Yeti (Doctor Who)

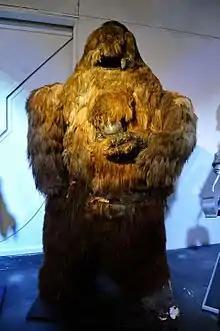
A Yeti on display at the "Doctor Who" Experience

The Yeti are fictional robots from the long-running British science fiction television series "Doctor Who". They were originally created by writers Henry Lincoln and Mervyn Haisman and first appeared in the 1967 serial "The Abominable Snowmen". The Yeti resemble the cryptozoological creatures also called the Yeti. In the series' fictional universe, these robot Yeti serve the Great Intelligence, a formless entity with mysterious origins, and are used by the Intelligence to aid in its invasions. Following this debut appearance, the Yeti only had one other major appearance: in the 1968 serial "The Web of Fear", which depicted the Yeti's being used by the Intelligence in its attempt to subjugate London using the London Underground.